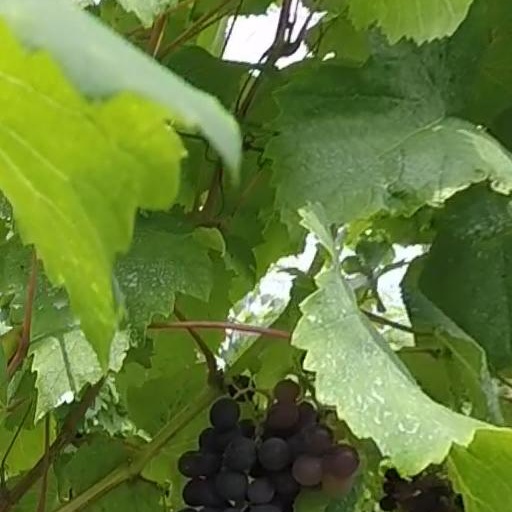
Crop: grape